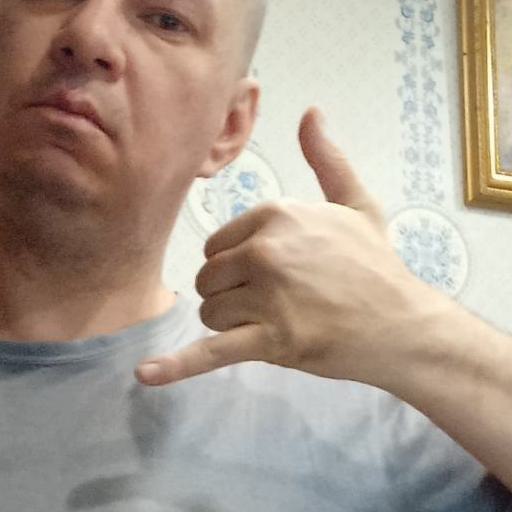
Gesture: call